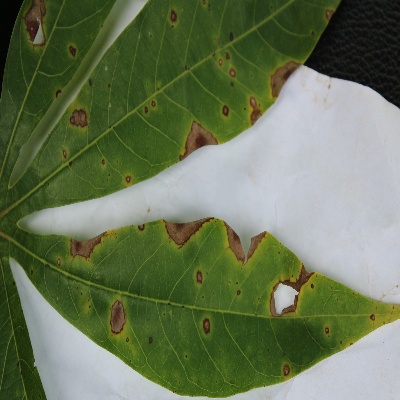
Crop: Cassava
Condition: brown spot